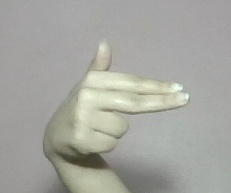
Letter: ghain